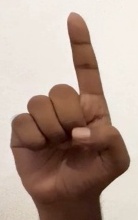
ASL sign: D